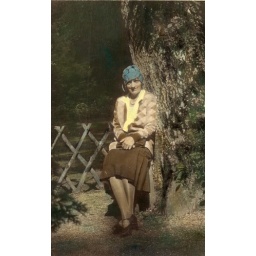
Found image. This hand tinted image of a lady in a blue hat and a diamond cardigan dates from about 1930.